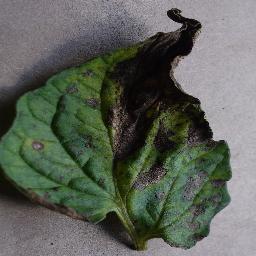
Label: Tomato___Early_blight